Ma-Tsu Temple (San Francisco)

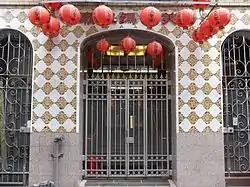
Temple entrance gate

The Ma-Tsu Temple is a Taoist temple in San Francisco's Chinatown. Founded in 1986, it is dedicated to Matsu and has foundational ties to the Chaotian Temple in Beigang, Yunlin, Taiwan.